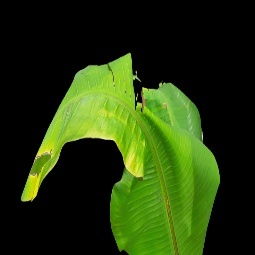
Label: Sulphur